Anthony Clarke (judoka)

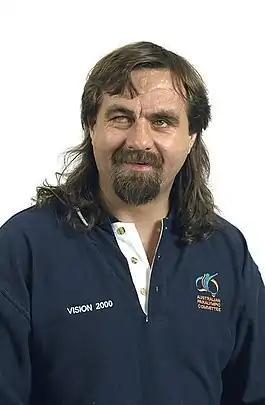
Clarke photographed by the Australian Paralympic Committee in preparation for the 2000 Summer Paralympic Games in Sydney

Anthony "Tony" Laurence Clarke, (born 19 June 1961), is the only Australian Paralympic judoka gold medallist. He represented Australia at five Summer Paralympic Games and medalled at the 1993 Australian National Judo Championships competing against sighted opponents.